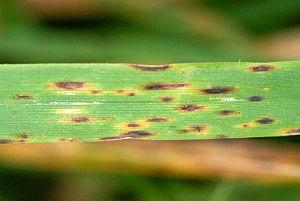
Bipolaris sorokiniana est une espèce de champignons ascomycètes de la famille des Pleosporaceae. Le stade téléomorphe est Cochliobolus sativus.
Les Pleosporaceae sont une famille de champignons ascomycètes de la classe des Dothideomycetes.